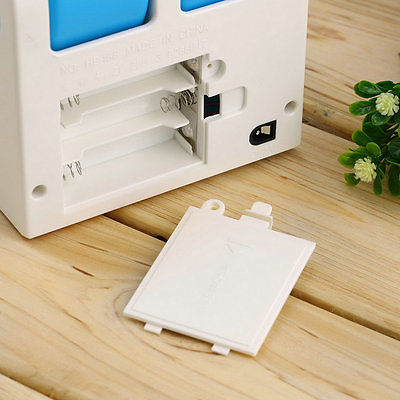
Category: fan